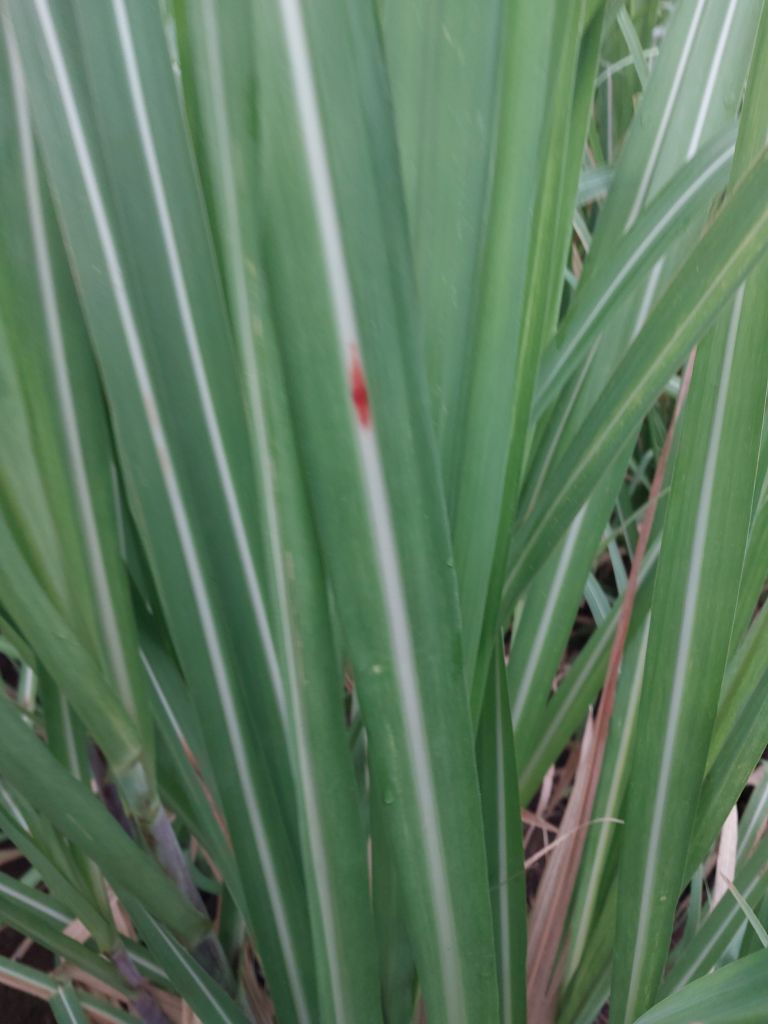
Label: Brown Spot